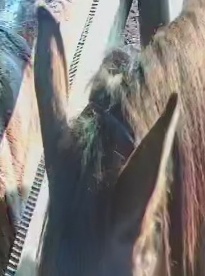
Face region: ears (position_of_ears)
Pain indicator: moderately_present